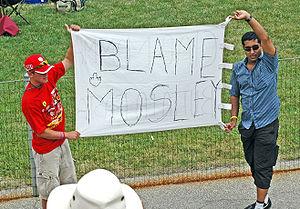
Max Rufus Mosley, né le 13 avril 1940 à Londres au Royaume-Uni, est le président de la Fédération internationale de l'automobile de 1993 à 2009.